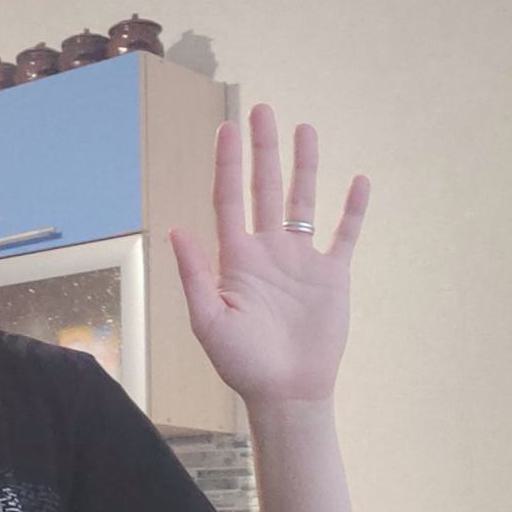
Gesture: palm